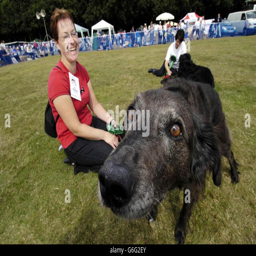
animal of the year competition